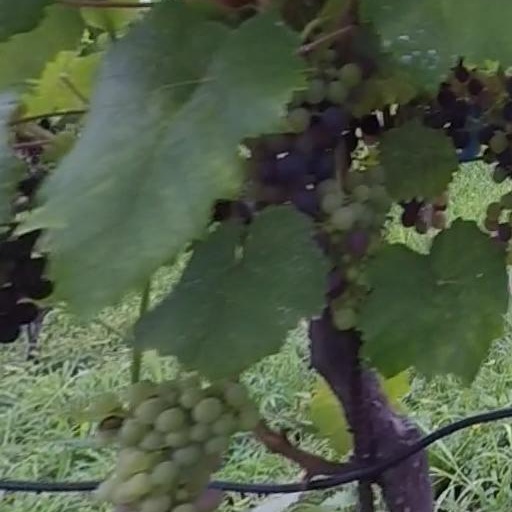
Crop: grape